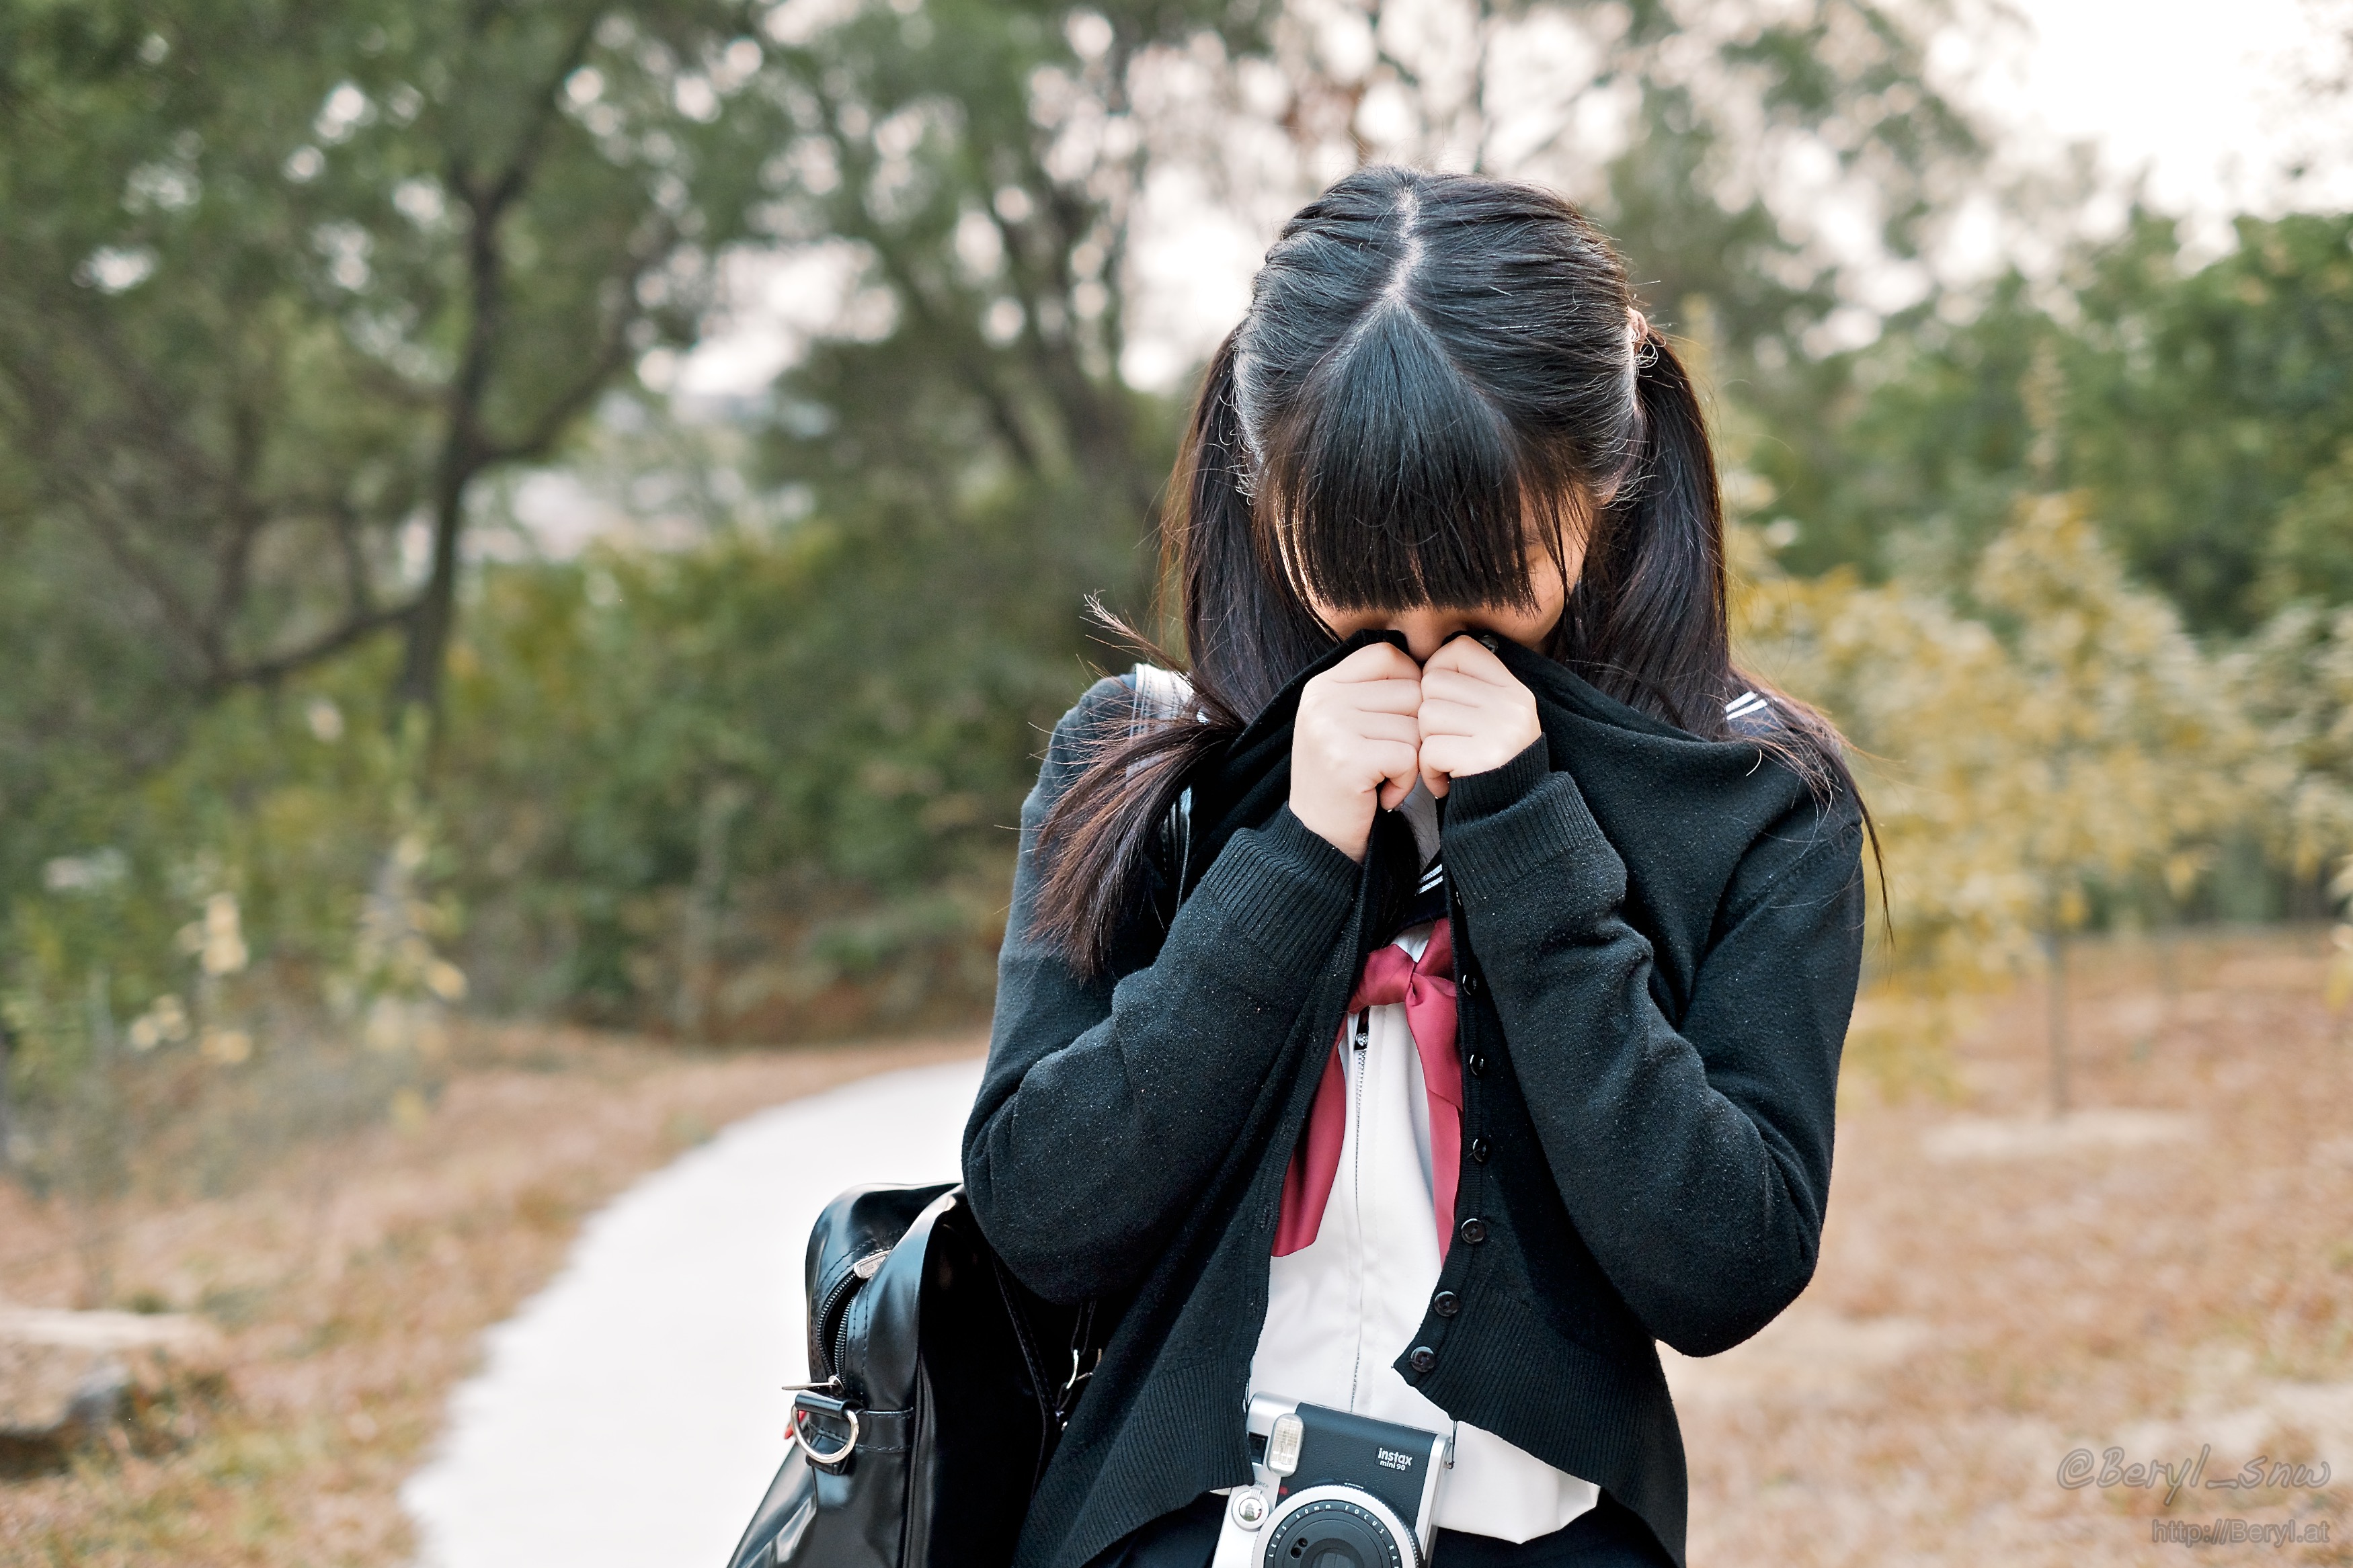
bokeh, blur, girl, woman, photography, cute, fujifilm, portrait, spring, park, garden, hands, 35mm, tiny, photograph, faceless, uniform, school, longhair, schoolgirl, schooluniform, twintails, fujifilmxpro1, xf35mmf14r, xpro1, fujinonxf35mmf14r, fujifilminstax, interaction, photo shoot